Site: brandenburg
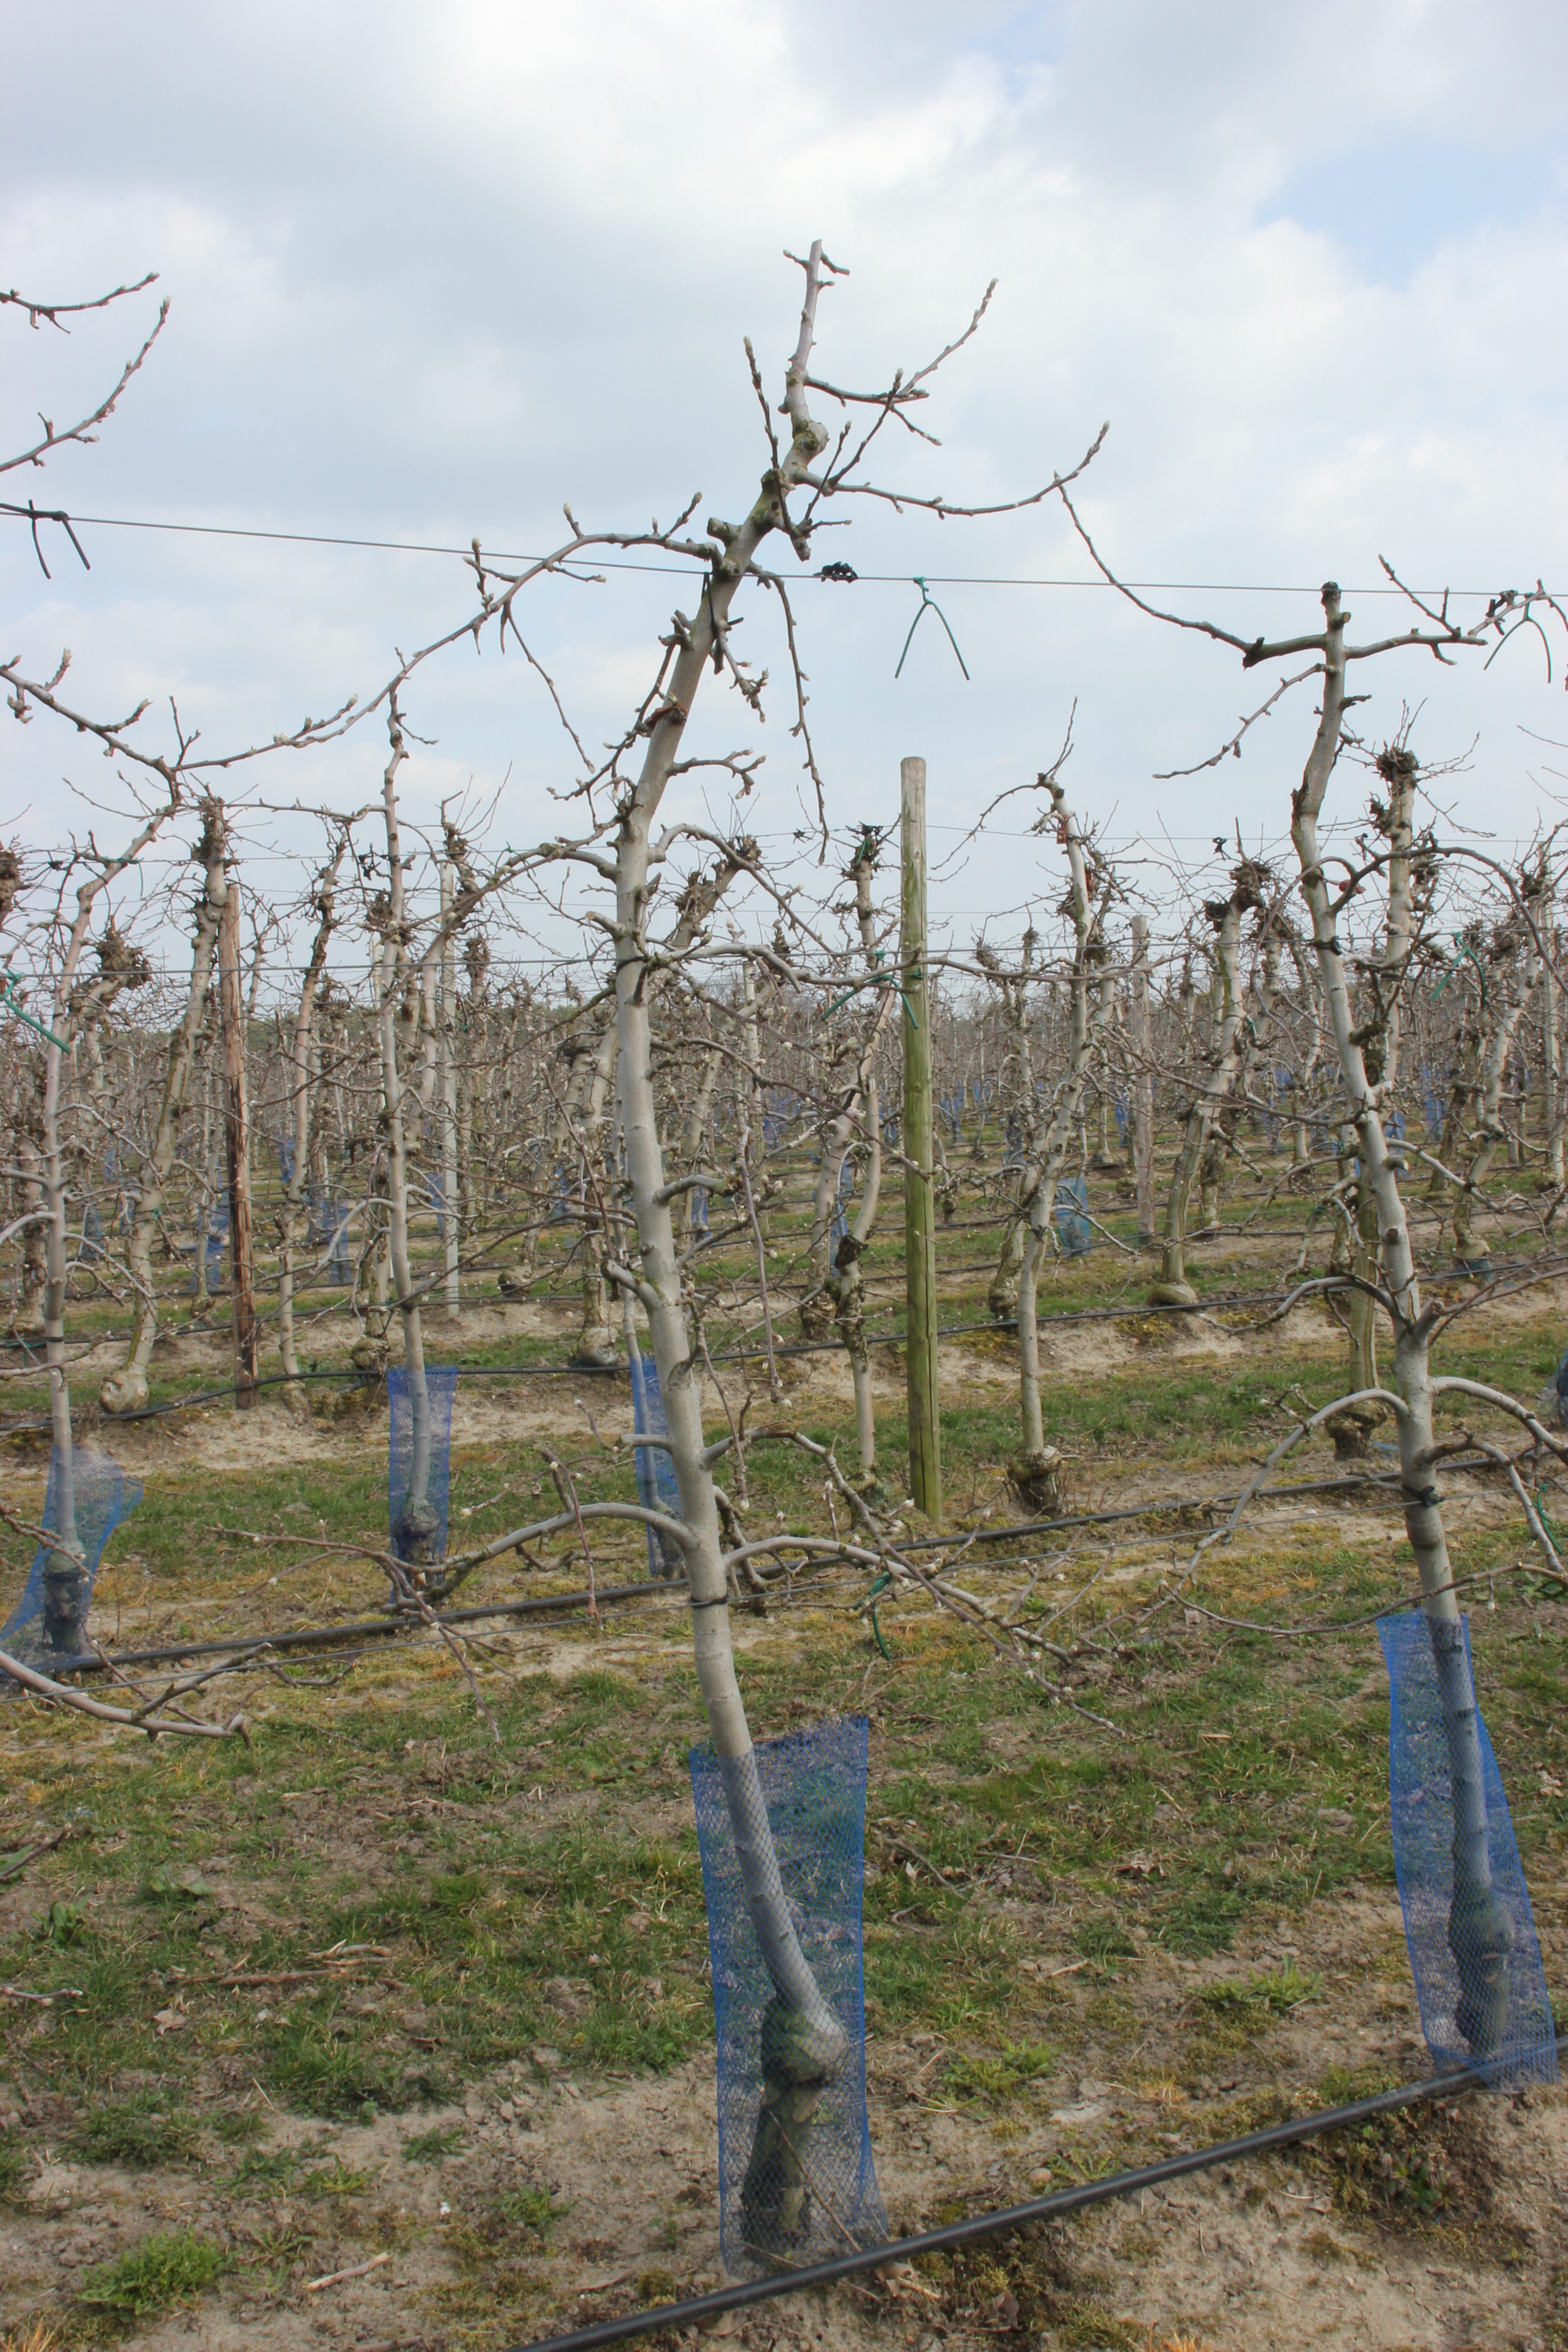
Growth stage (BBCH 03): Bud development